Wahyt Orazsähedow

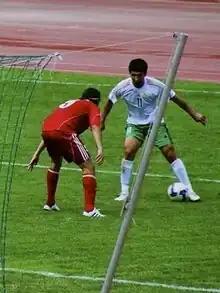

Orazsähedow made his professional debut for FC Rubin Kazan on 15 July 2009 in the Russian Cup game against FC Volga Tver.